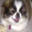
Label: dog